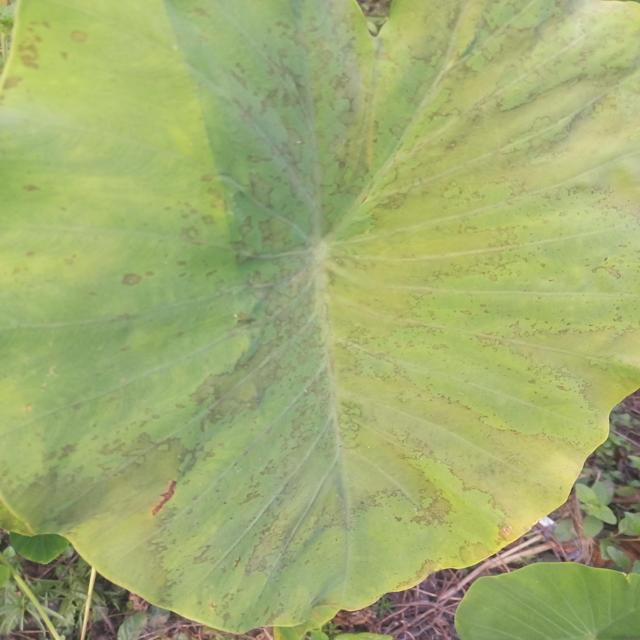
Label: Early_Blight